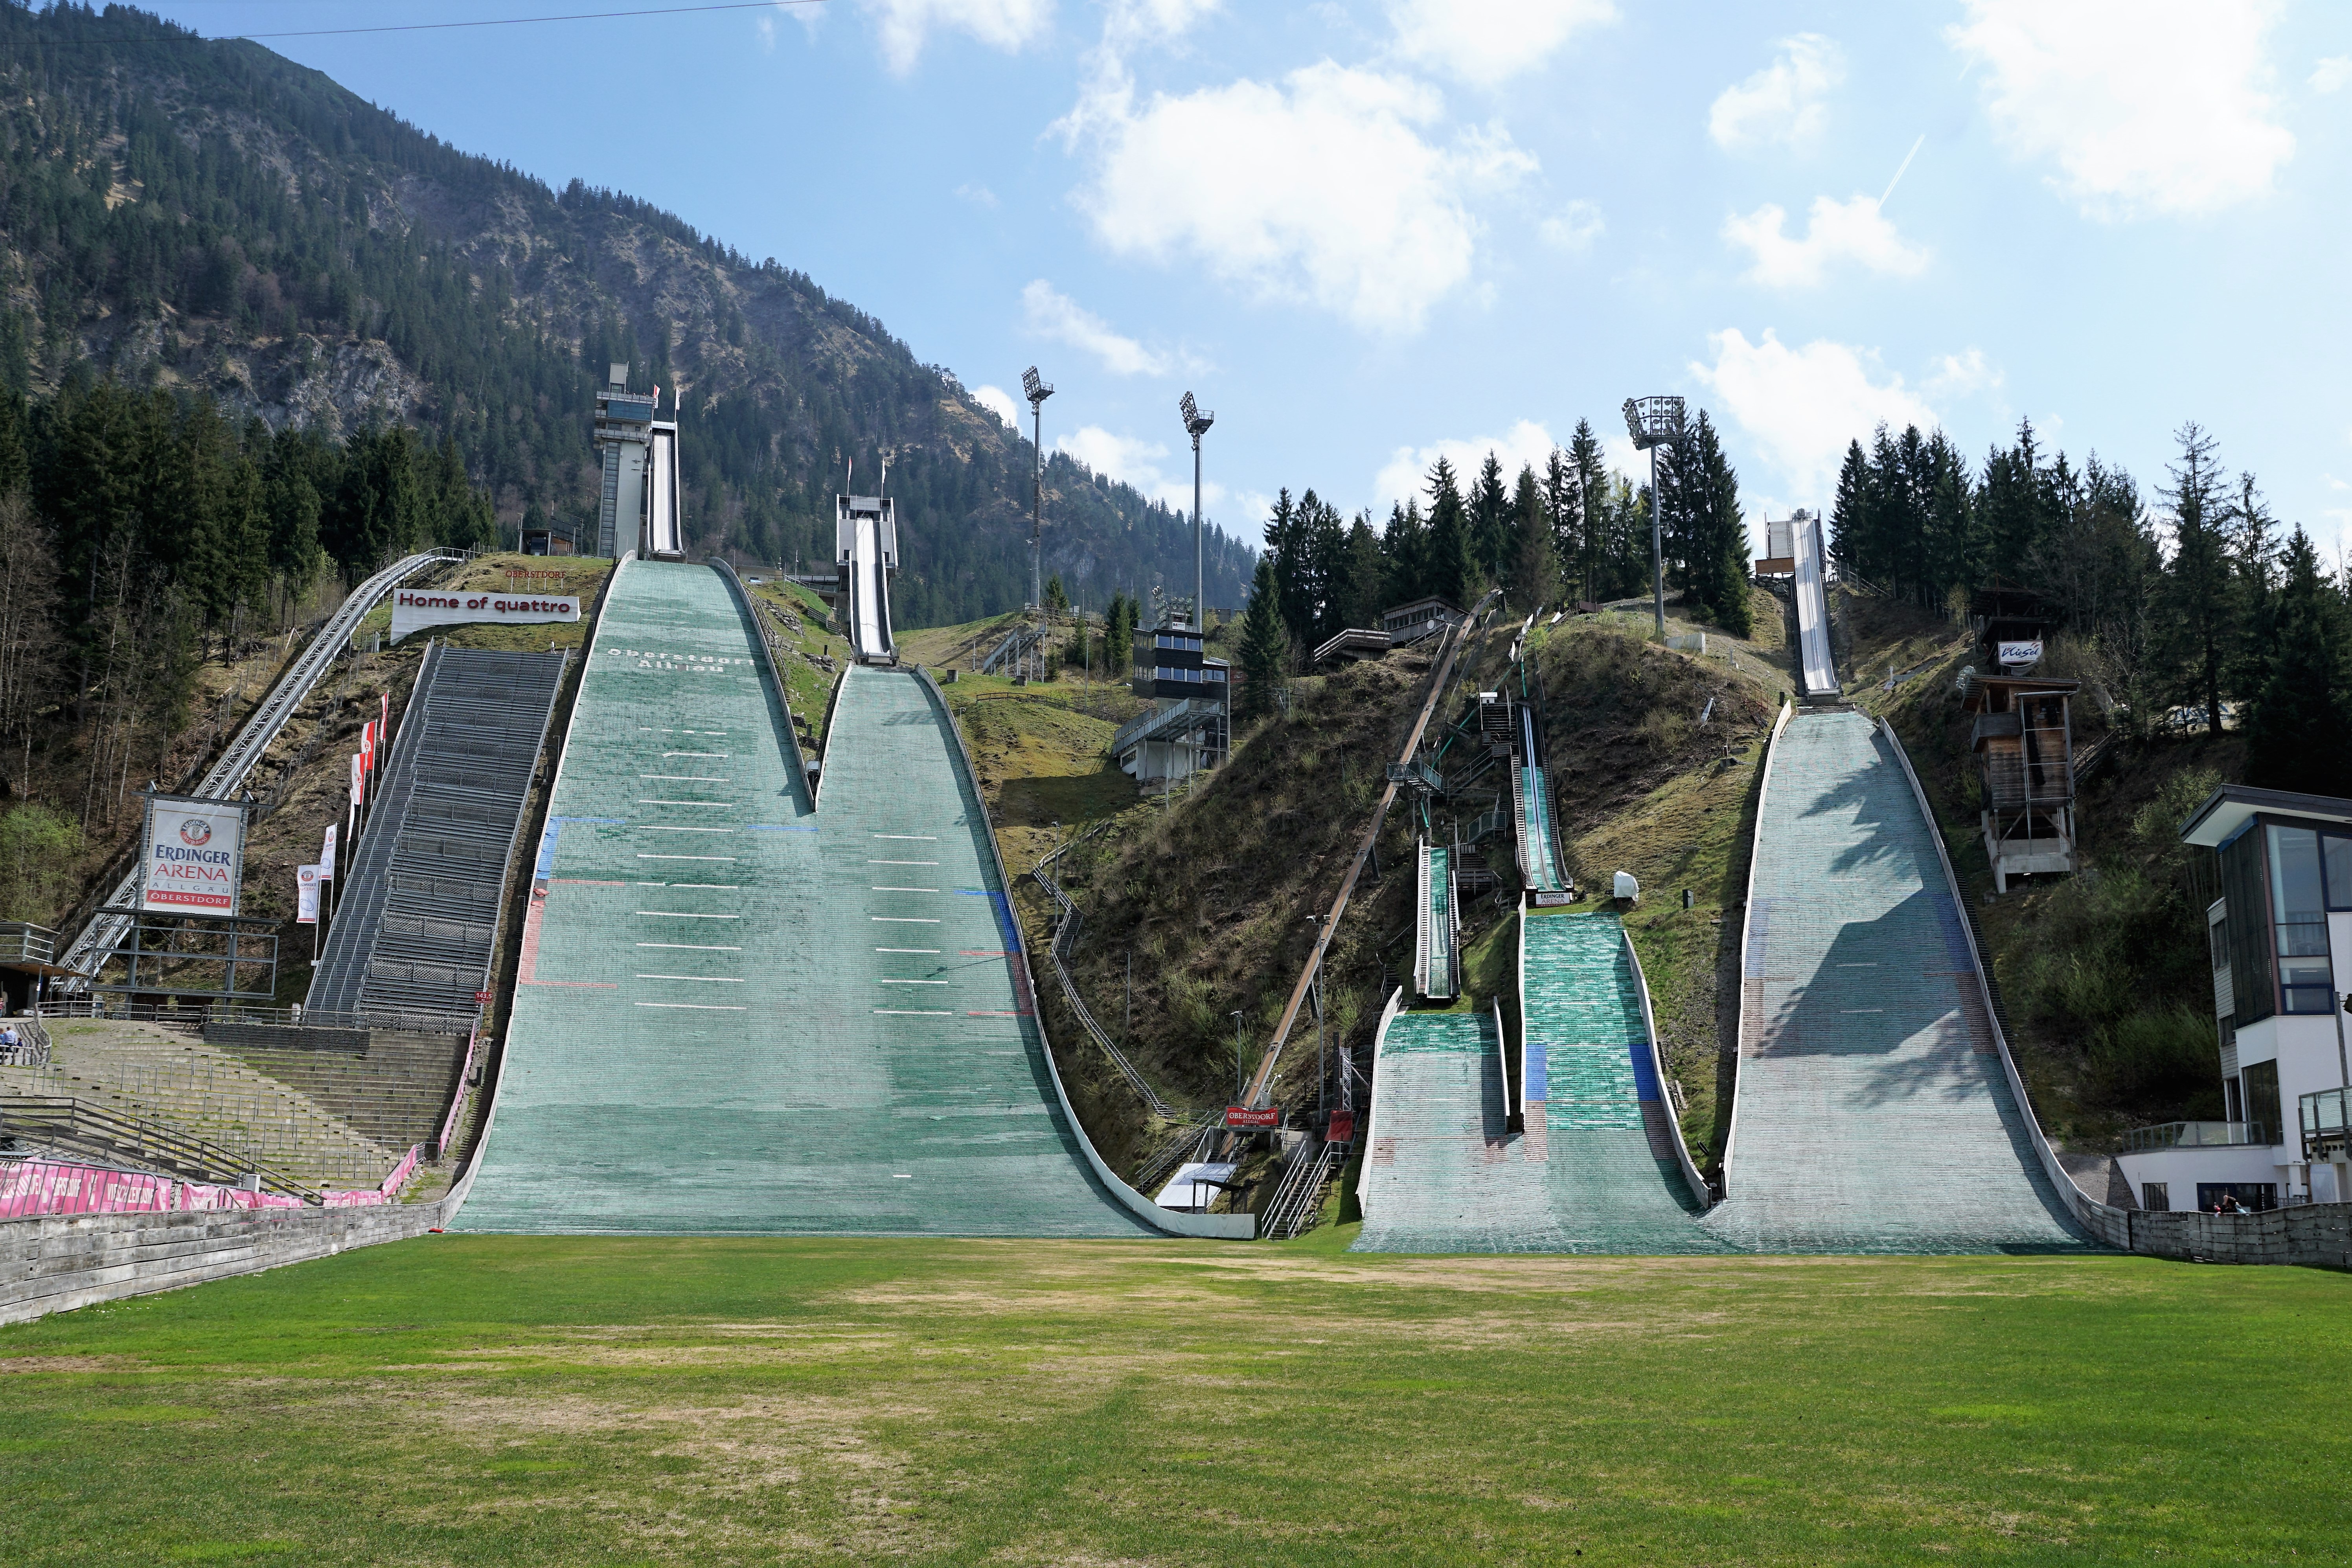
sky, sport, bridge, hill, building, recreation, jumping, park, alpine, leisure, concrete, ski, oberstdorf, bad mitterndorf, ski jump, ski jumping, skiflug, ski sport, outdoor recreation, nonbuilding structure, allgau